Describe the emotion expressed in this image:  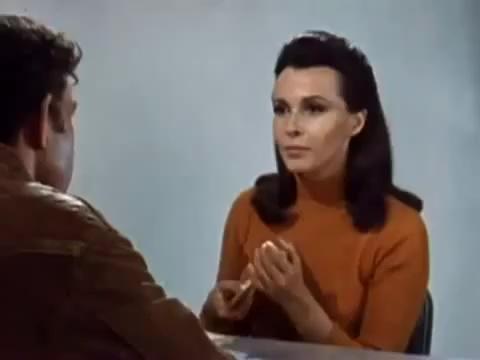
This person displays Suffering, valence and arousal with low intensity.